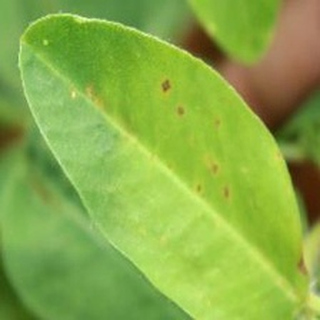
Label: groundnut_early_leaf_spot